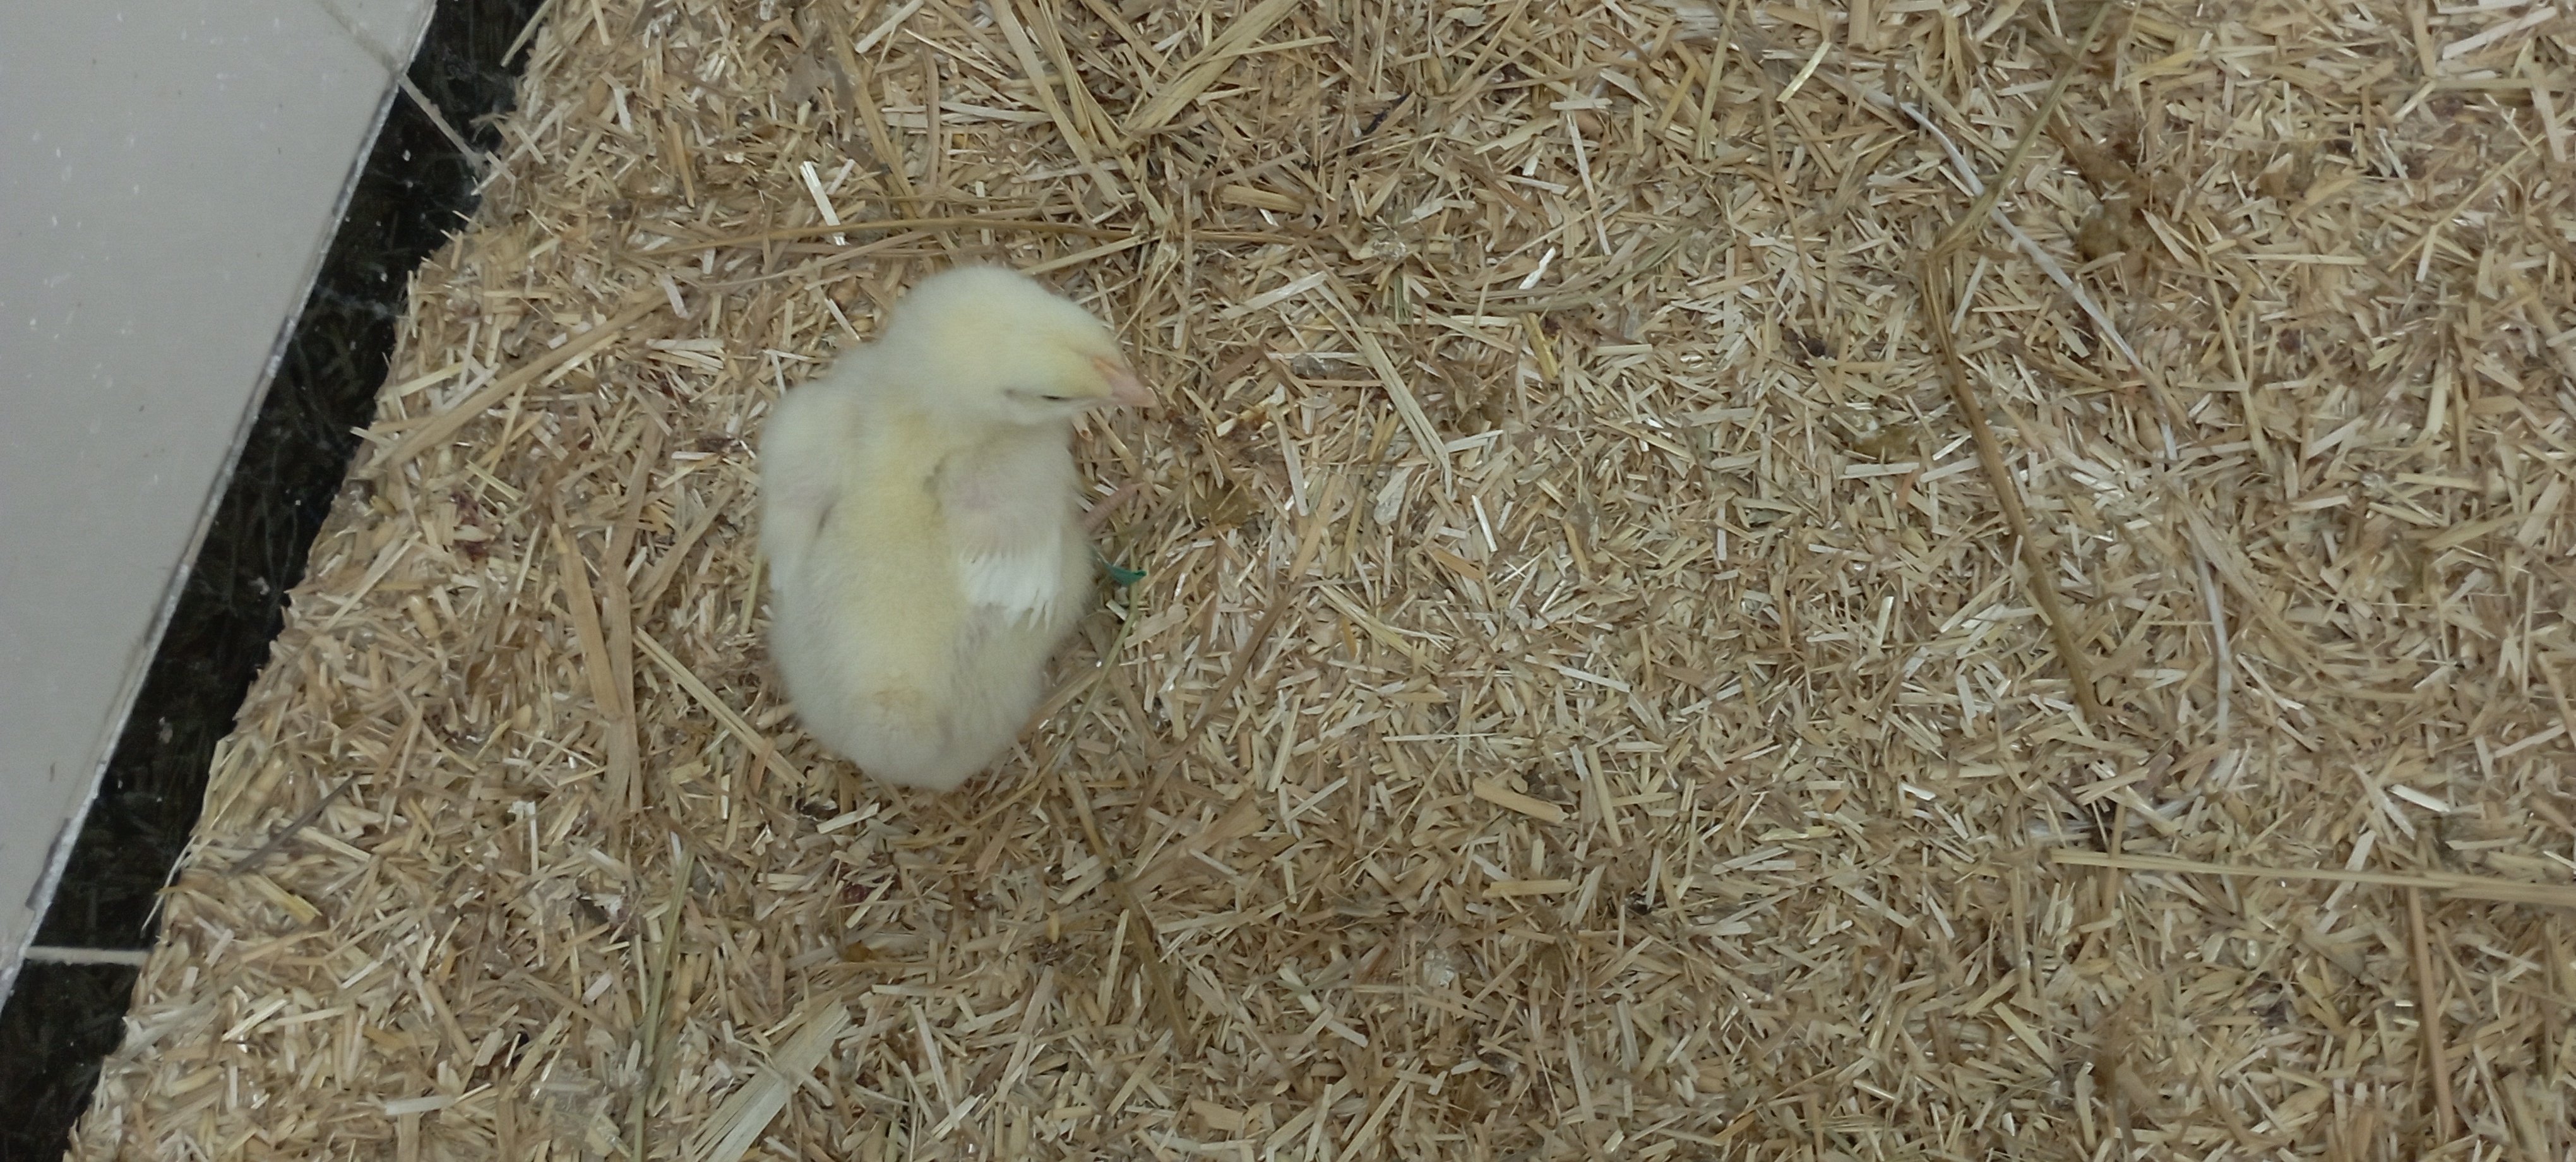
Weight: 227 g